Fred Bowerbank

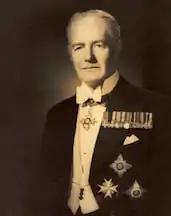

Major General Sir Fred Thompson Bowerbank (30 April 1880 – 25 August 1960) was Director-General of Medical Services for the New Zealand Army and Air Force between 1939 and 1947. He served as Honorary Physician to the Governor-General of New Zealand from 1935 to 1939, and as Honorary Physician to King George VI between 1940 and 1948.